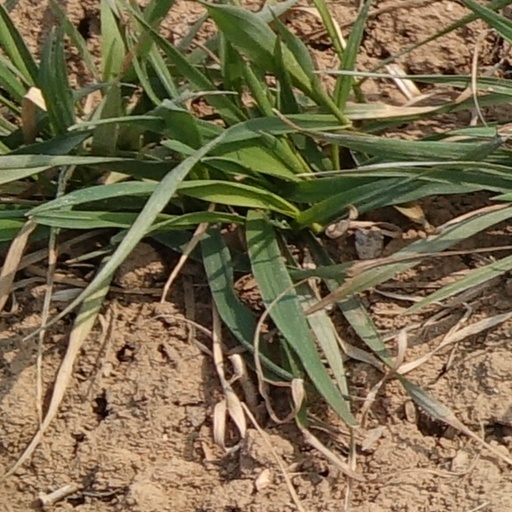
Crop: wheat